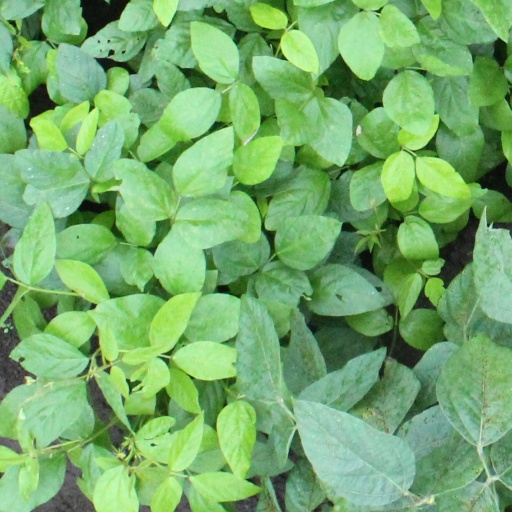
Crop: soybean